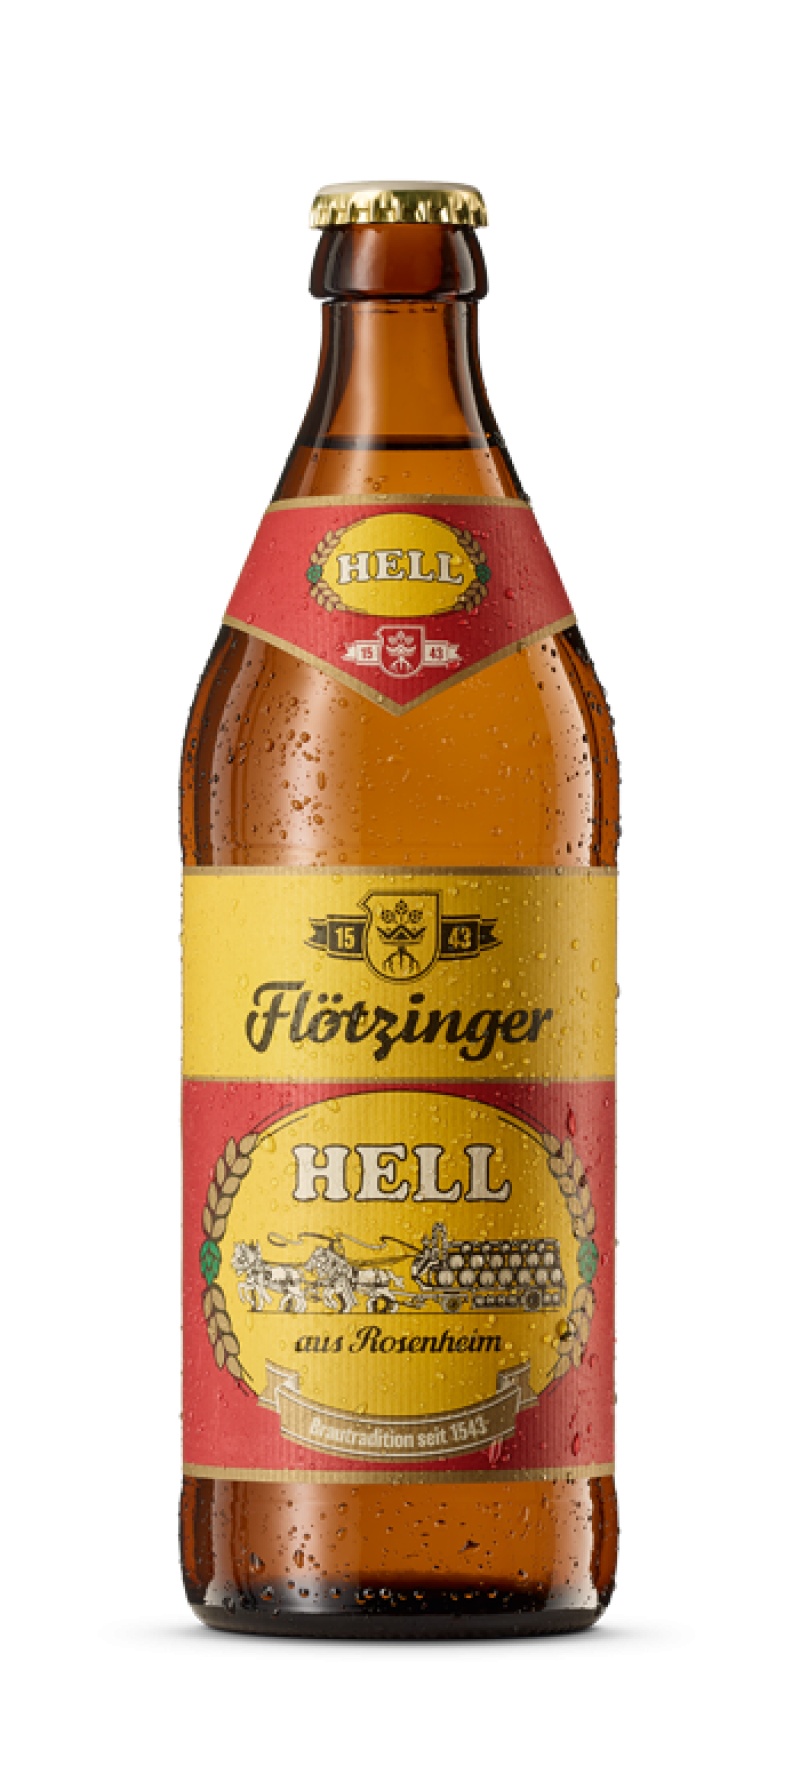
Flötzinger - Hell - German Lager - 5.2% - 500ml Bottle
Brand: Flötzinger
Category: Food, Beverages & Tobacco > Beverages > Alcoholic Beverages > Beer